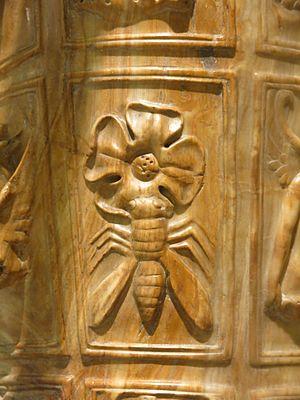
L'Artémis d'Ephèse est une sculpture datant du IIe siècle de notre ère. représentant la déesse Artémis. En albâtre jaune, elle a fait partie de la célèbre Collection Farnèse, et est conservée au Musée archéologique national de Naples.